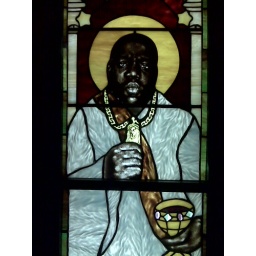
notorious B.I.G./ Biggie stained glass window in Jersey City